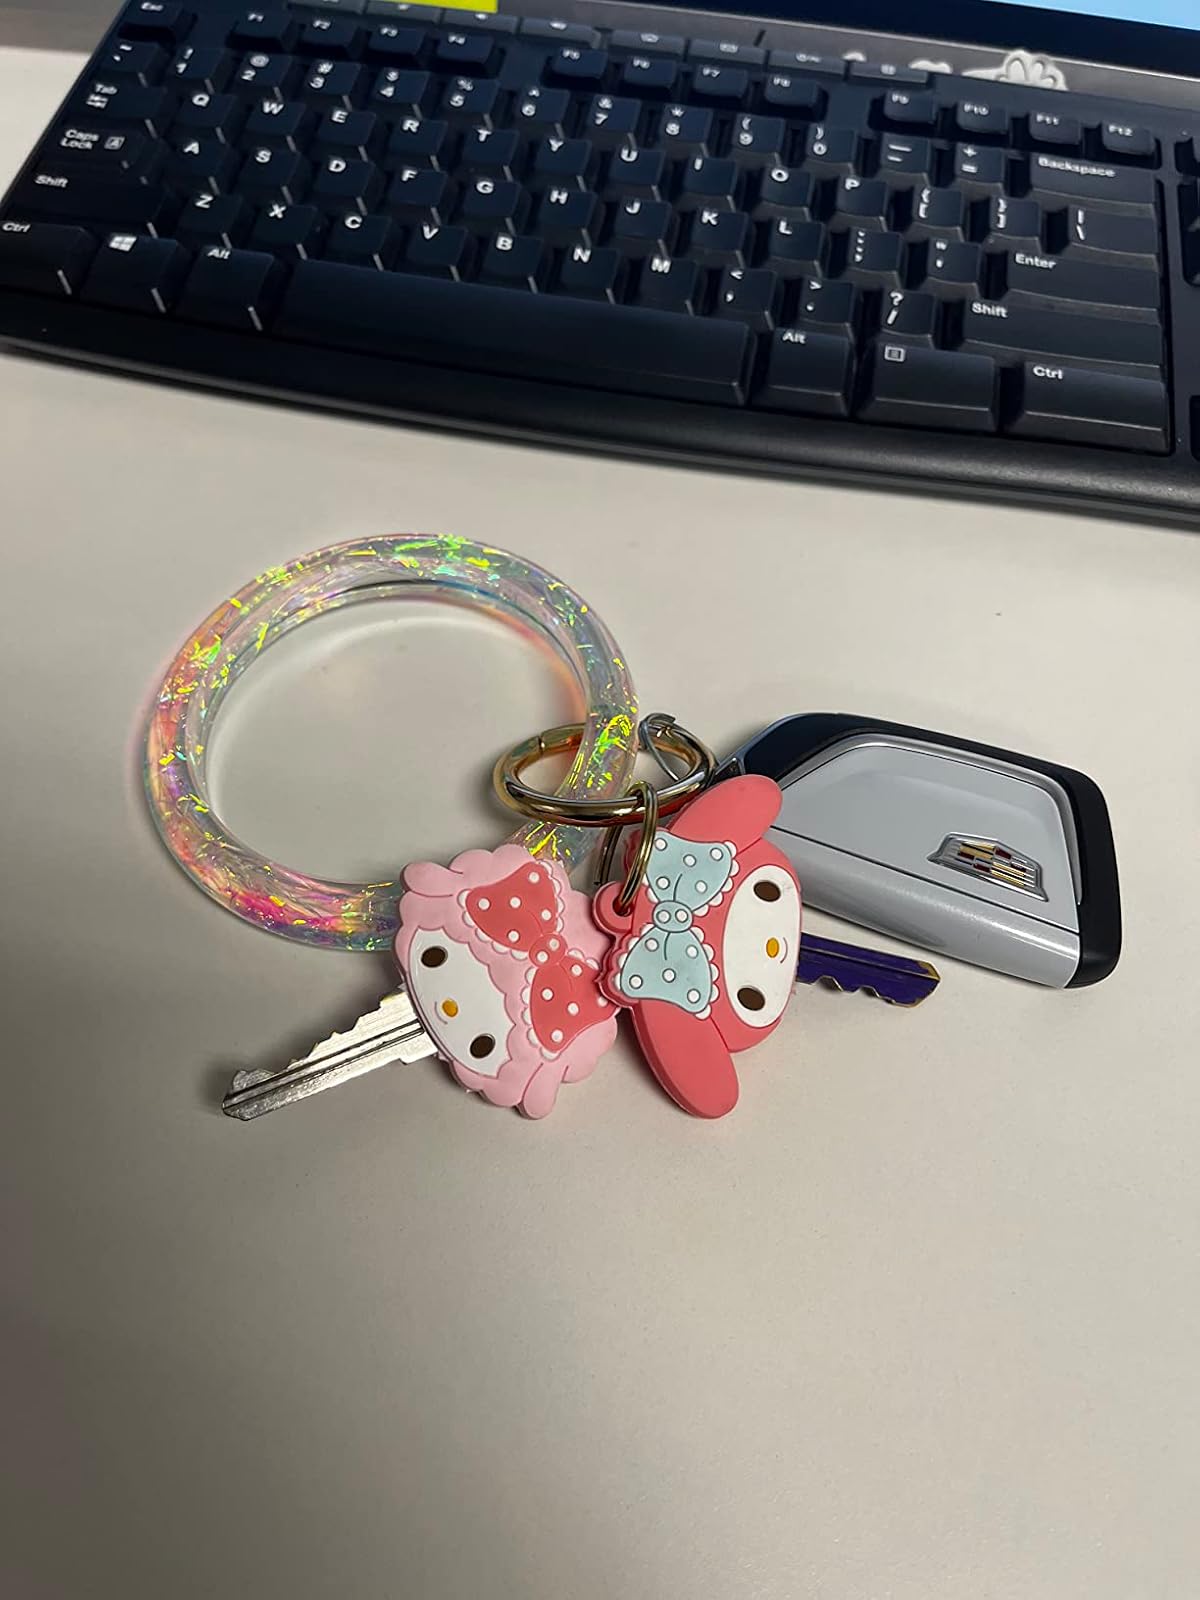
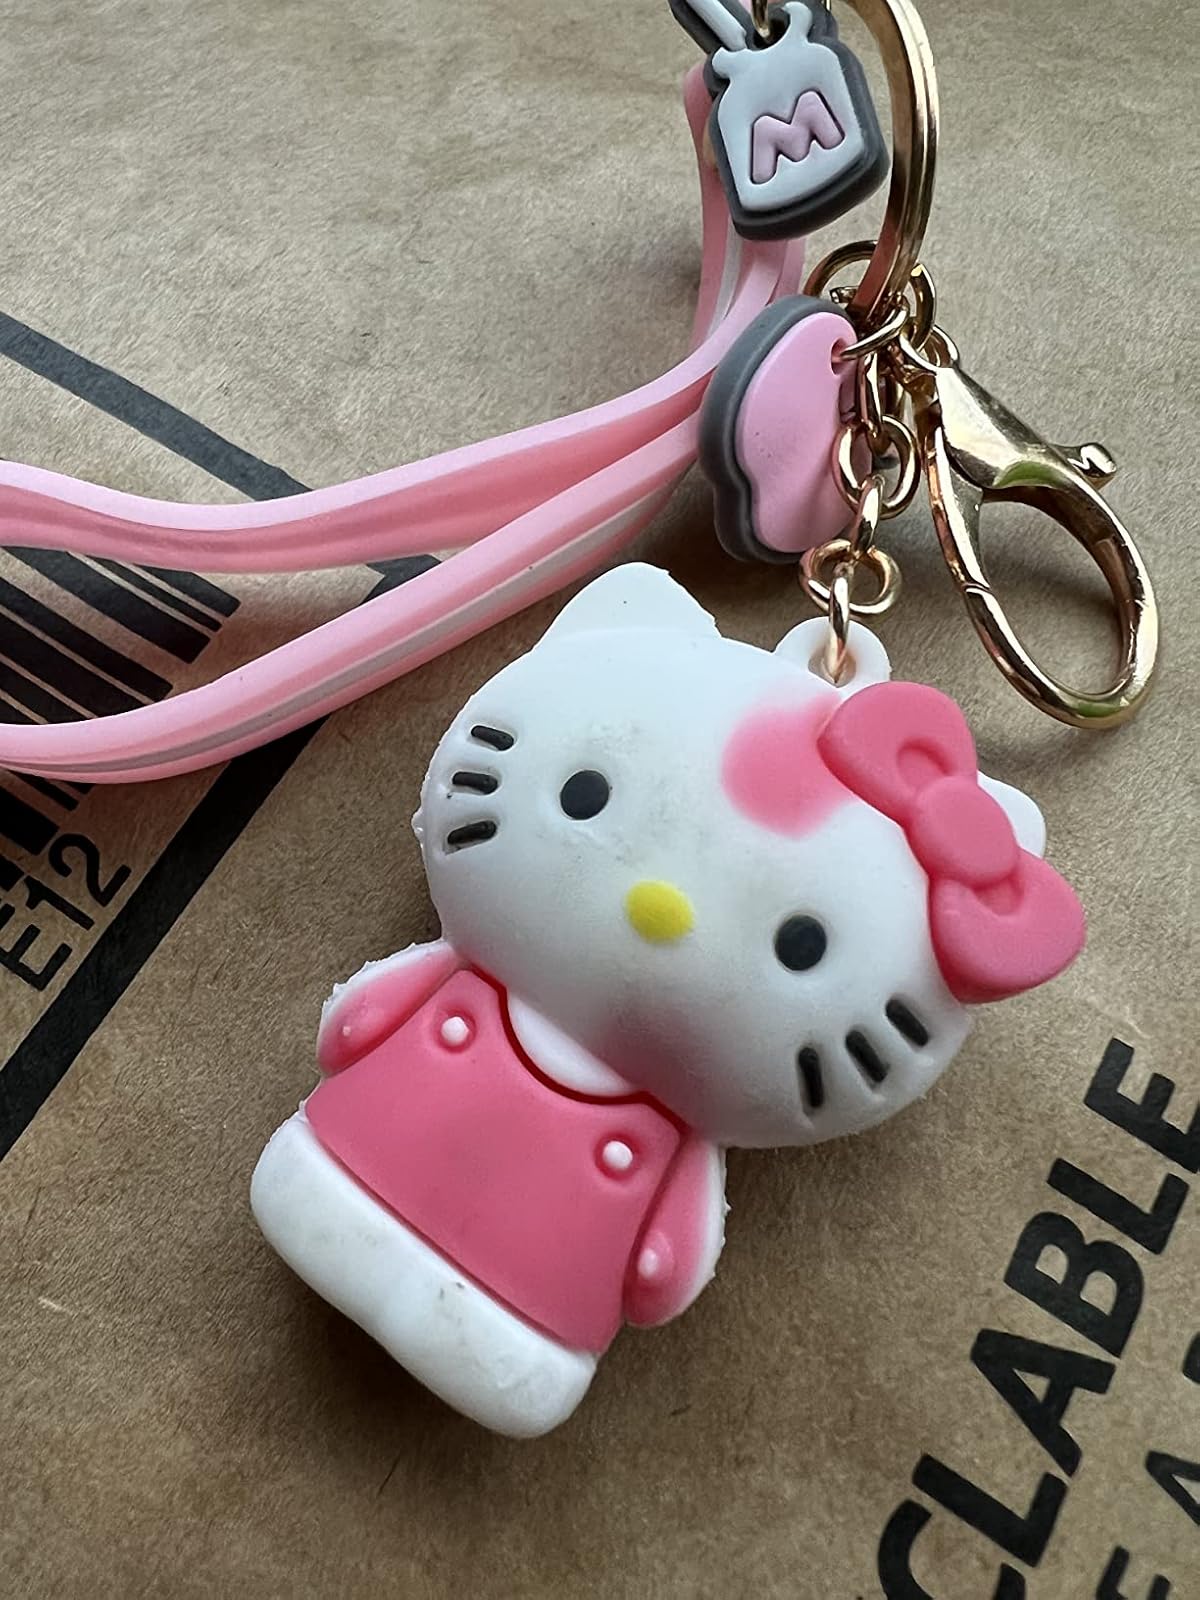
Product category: accessories_keychain
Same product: no